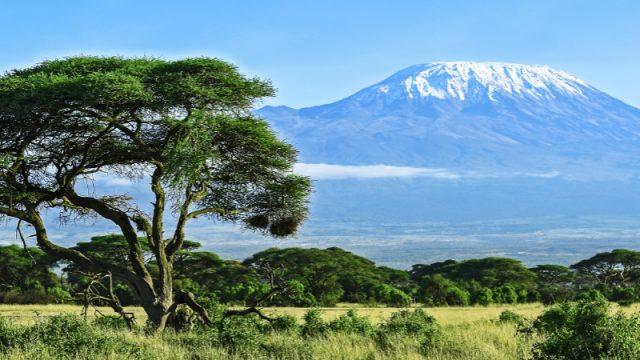
Mandhari ya kuvutia, mbali kukiwa na kilele cha mlima kilimanjaro kilicho shamiri vizuri, huku anga likiwa lenye mawingu mepesi kuashiria hali ya hewa tulivu;miti mirefu yenye kivuli kipana, nyasi ndogo ndogo, vichaka vikubwa na vidogo pamoja na mapori yanayo zunguka kilele cha mlima.